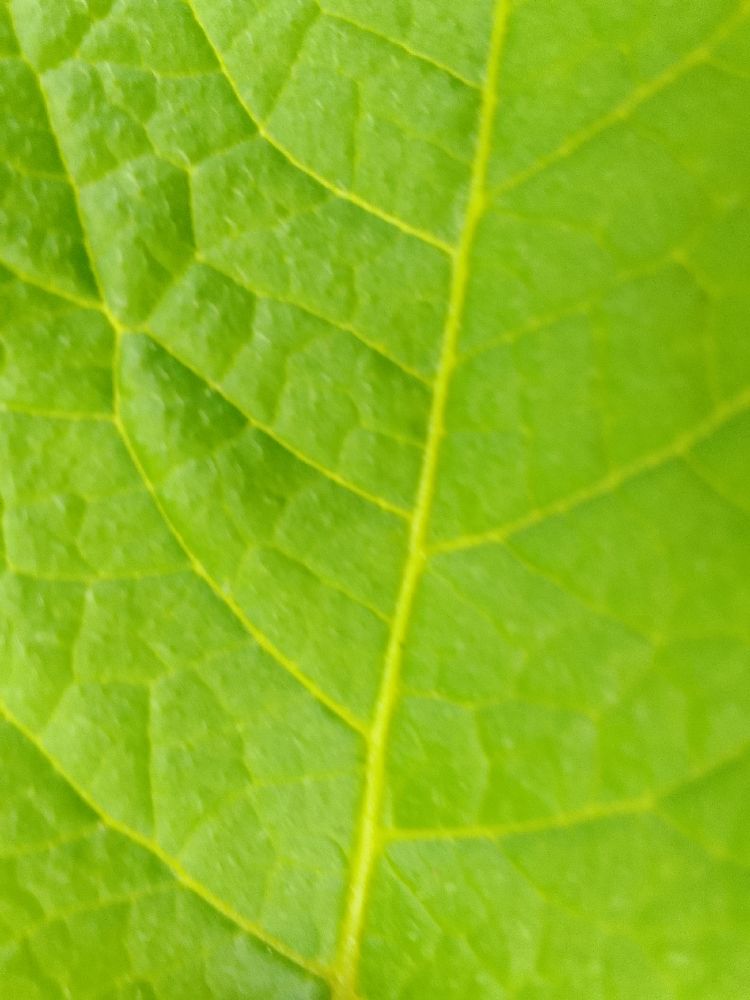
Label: Healthy